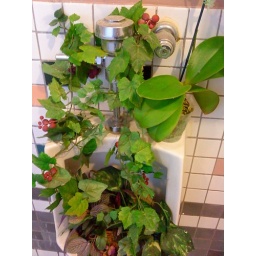
--since the flower bed seems to have gone in HERE!